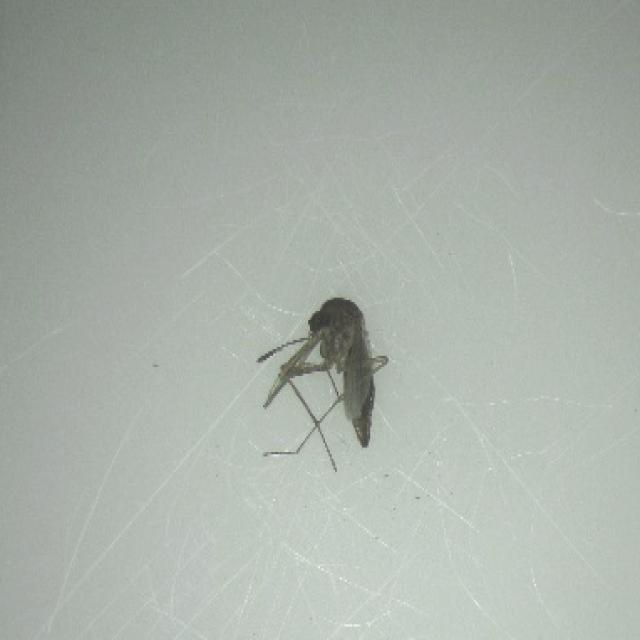
Species: culex_tritaeniorhynchus